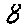
Label: 8